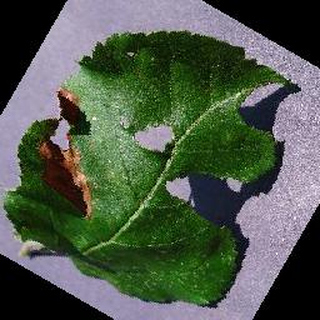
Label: apple_black_rot